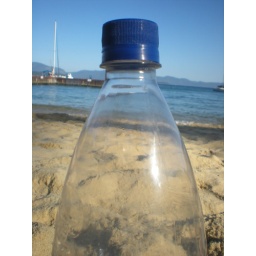
I took this same water bottle to five beaches in Rio de Janeiro.